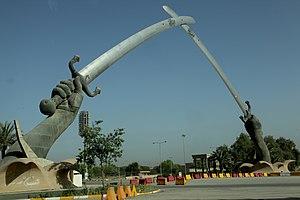
Cet article recense les arcs de triomphe construits à une époque postérieure à celle de l'Empire romain.